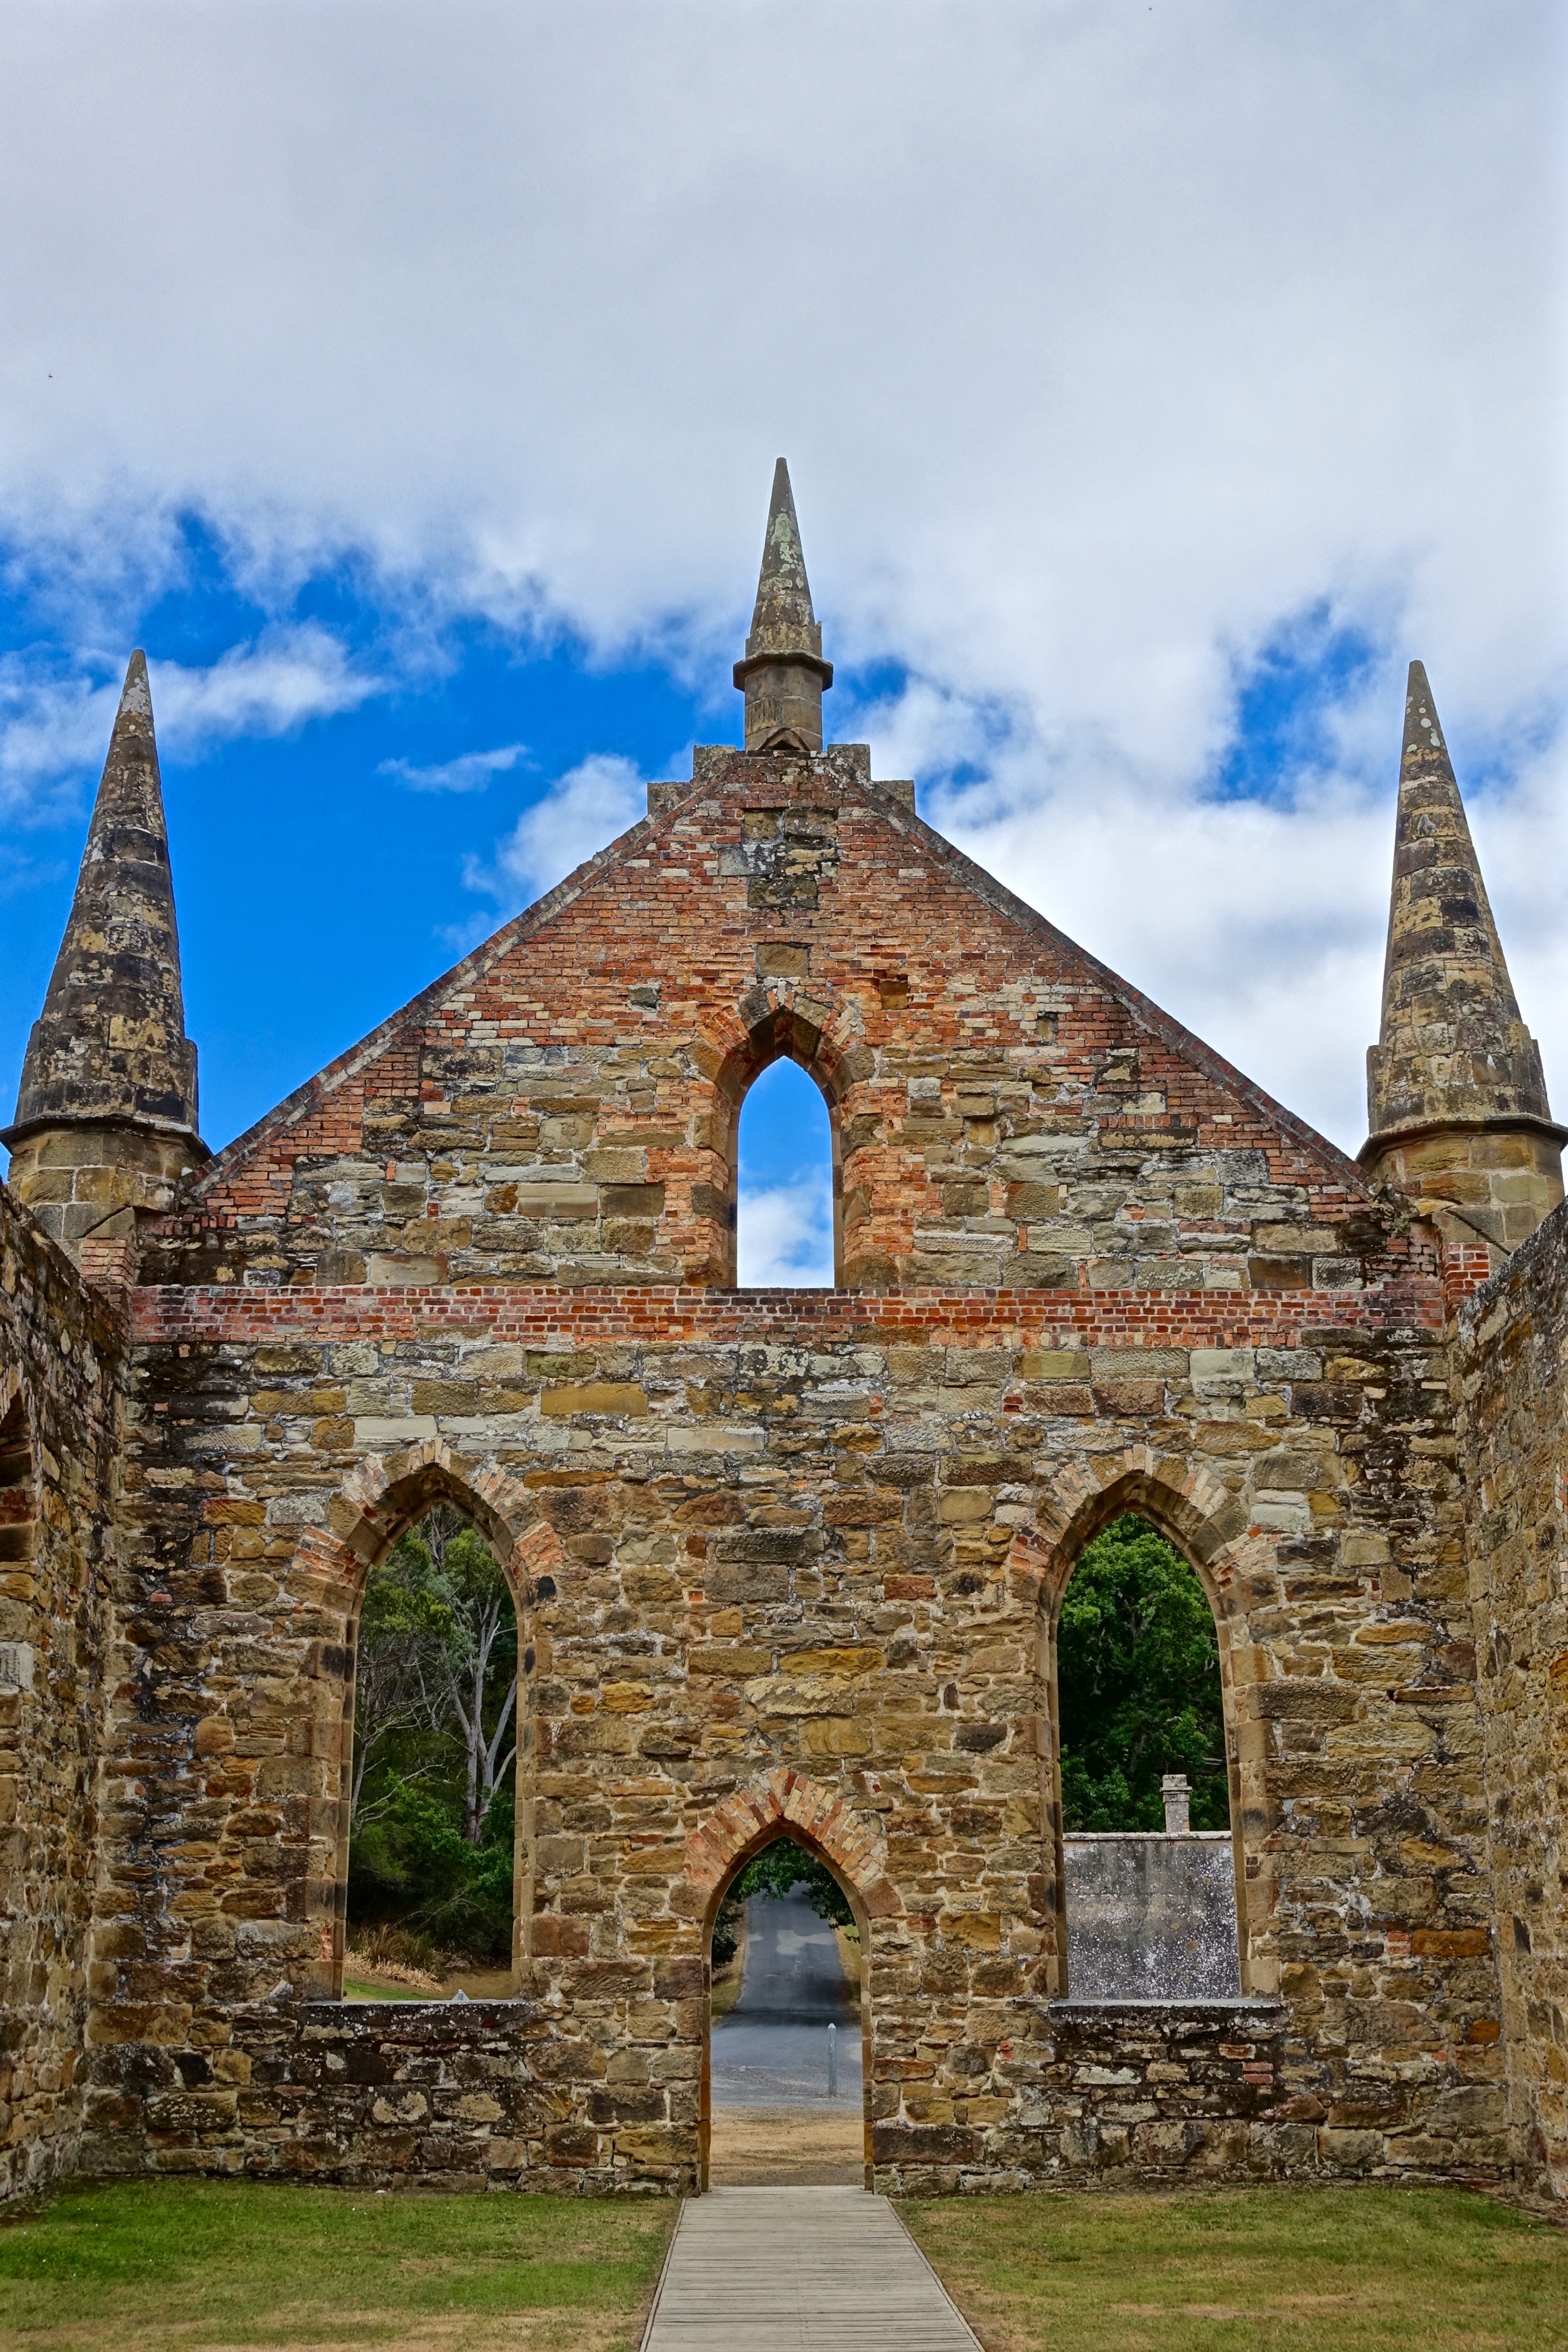
architecture, building, old, stone, church, chapel, historic, place of worship, ruins, spires, arches, monastery, abbey, heritage, historic site, spanish missions in california